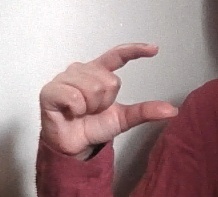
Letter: dal